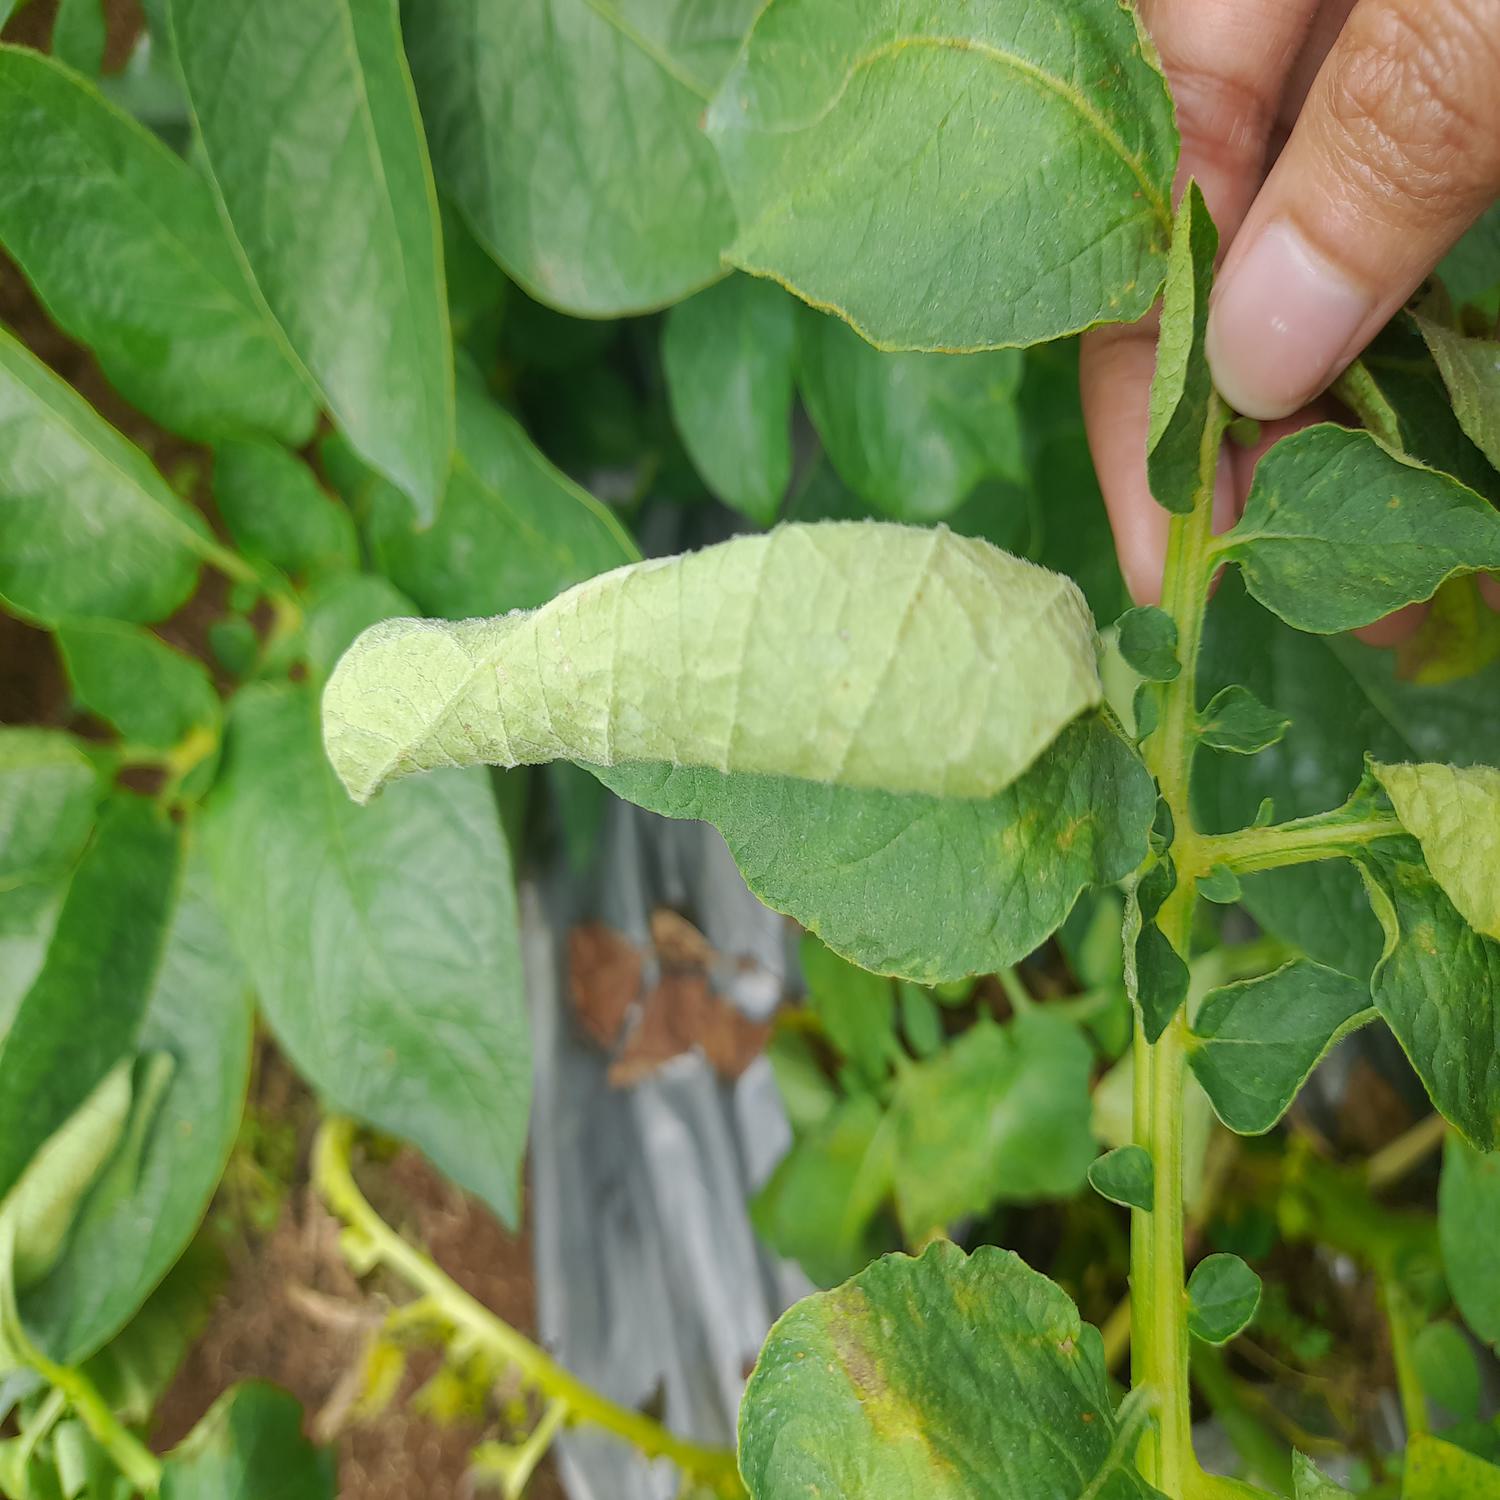
Etiqueta: Pudricion_Parda